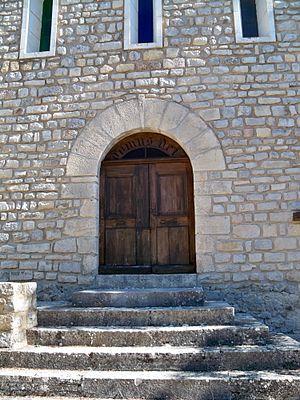
Église de Barret-de-Lioure, (Inscription, 1926)
Barret-de-Lioure est une commune française située dans le département de la Drôme en région Auvergne-Rhône-Alpes.